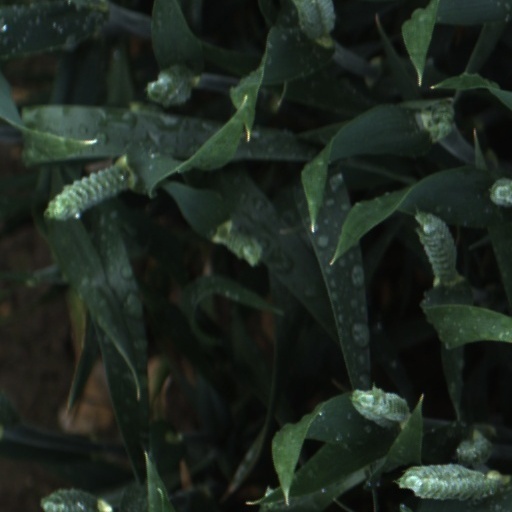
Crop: wheat